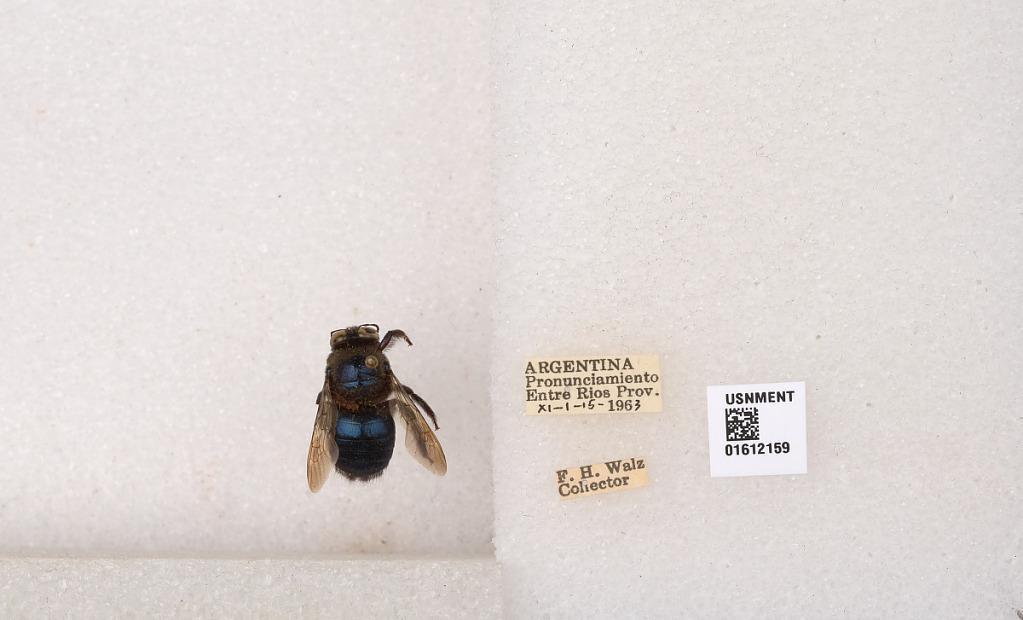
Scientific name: Xylocopa (Schonnherria) splendidula Lepeletier
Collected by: F. Walz
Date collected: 1963-11-1
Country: Argentina
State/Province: Entre Rios
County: Uruguay
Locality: Pronunciamiento